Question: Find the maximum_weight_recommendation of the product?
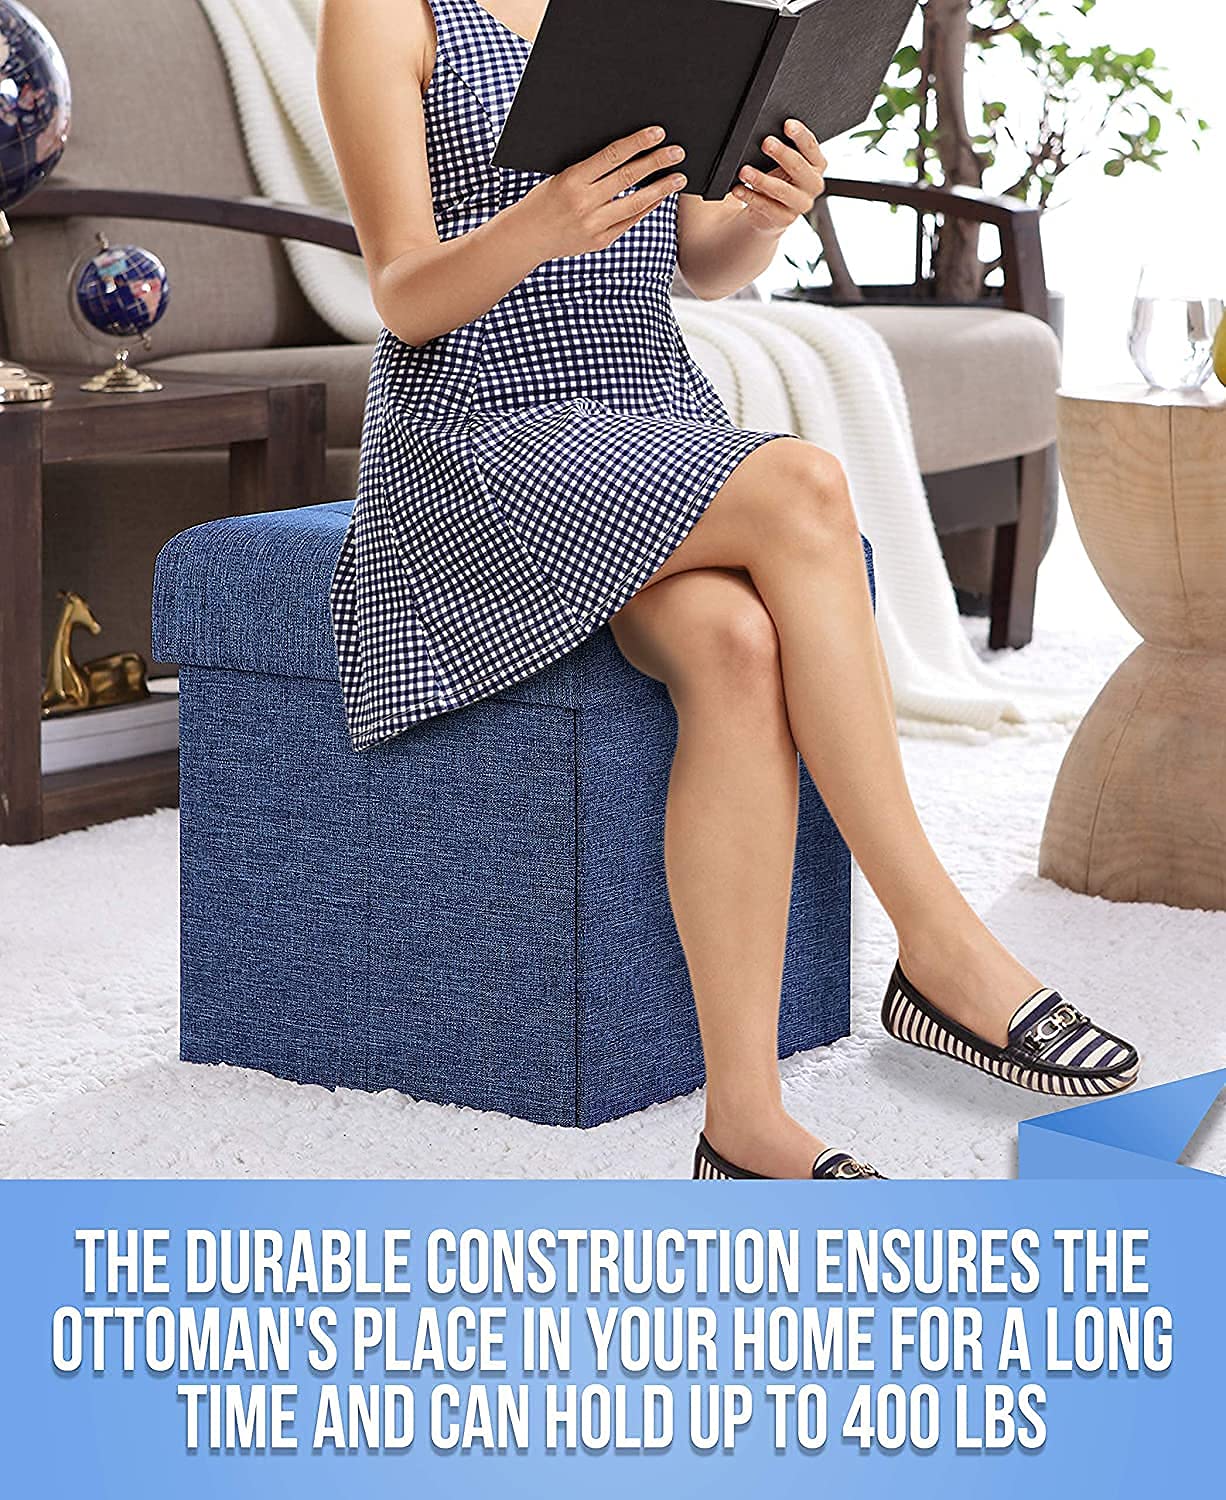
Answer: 400 pound